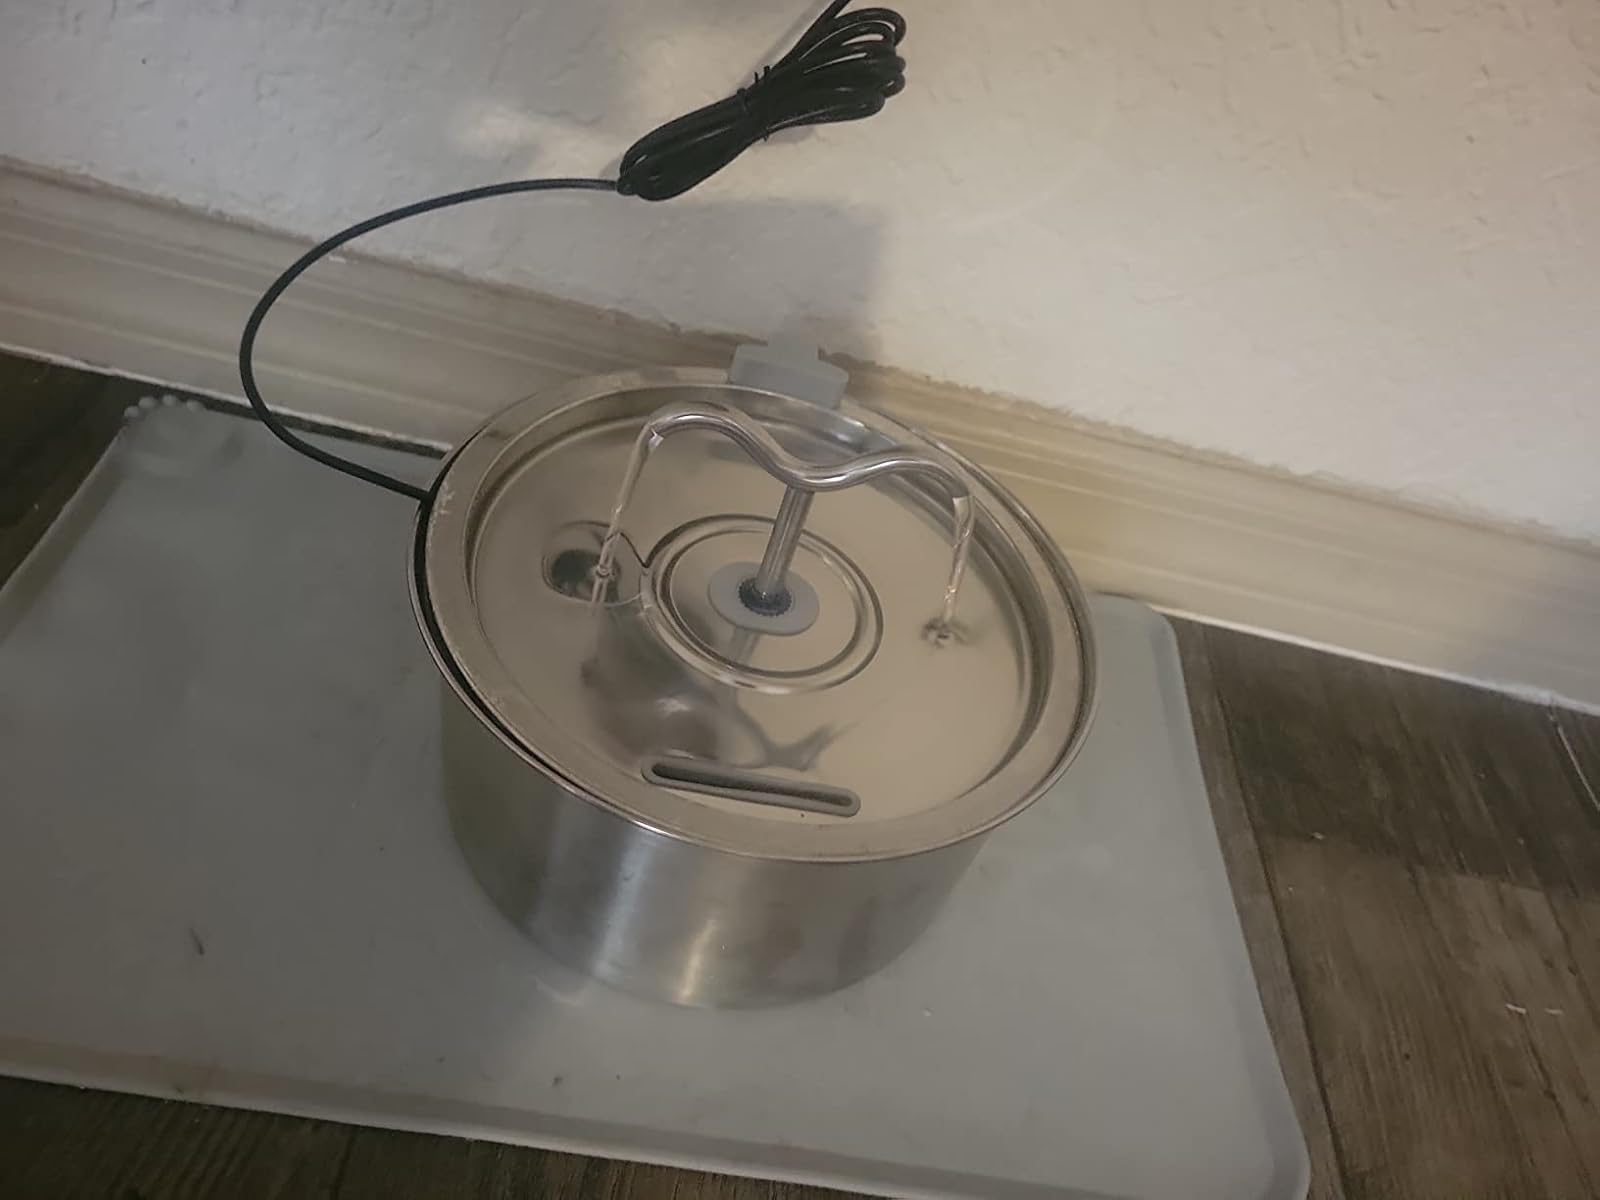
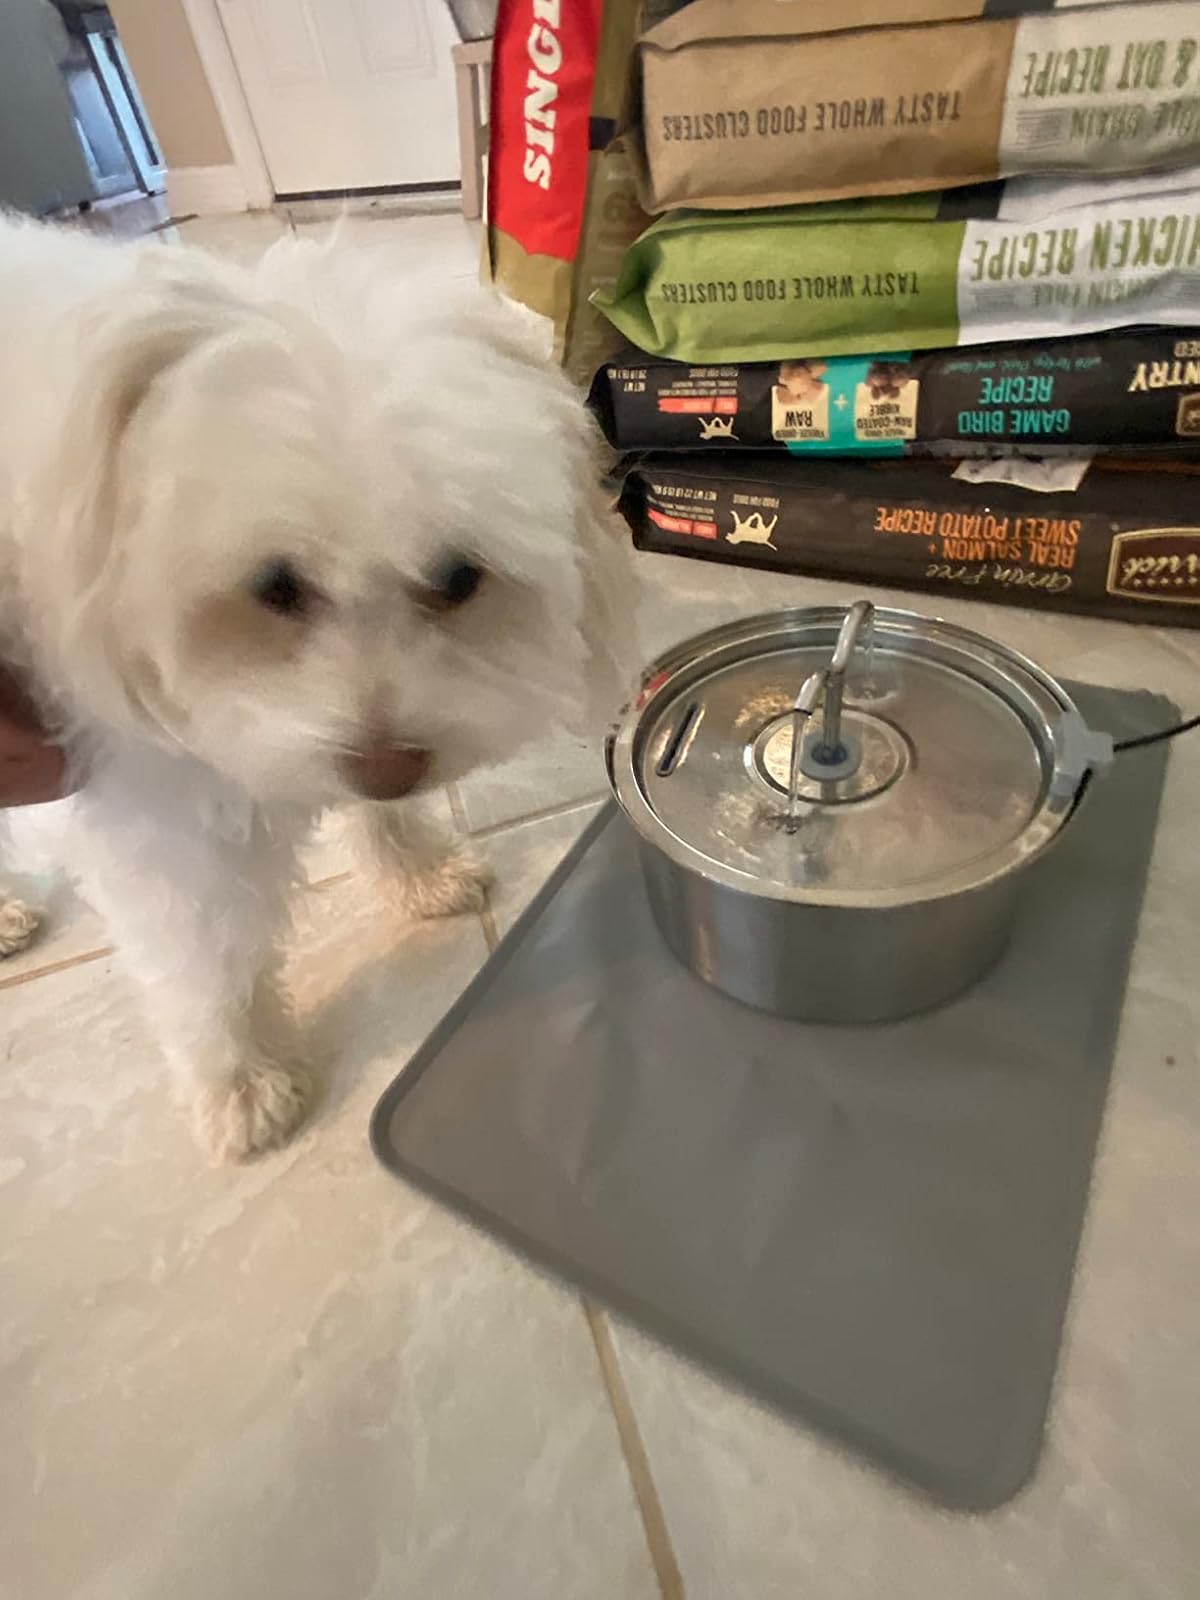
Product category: items_bowl
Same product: yes